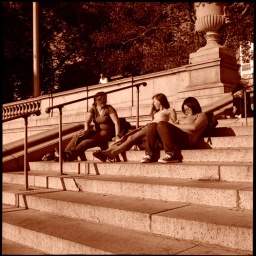
And there's that man in the white shirt again!